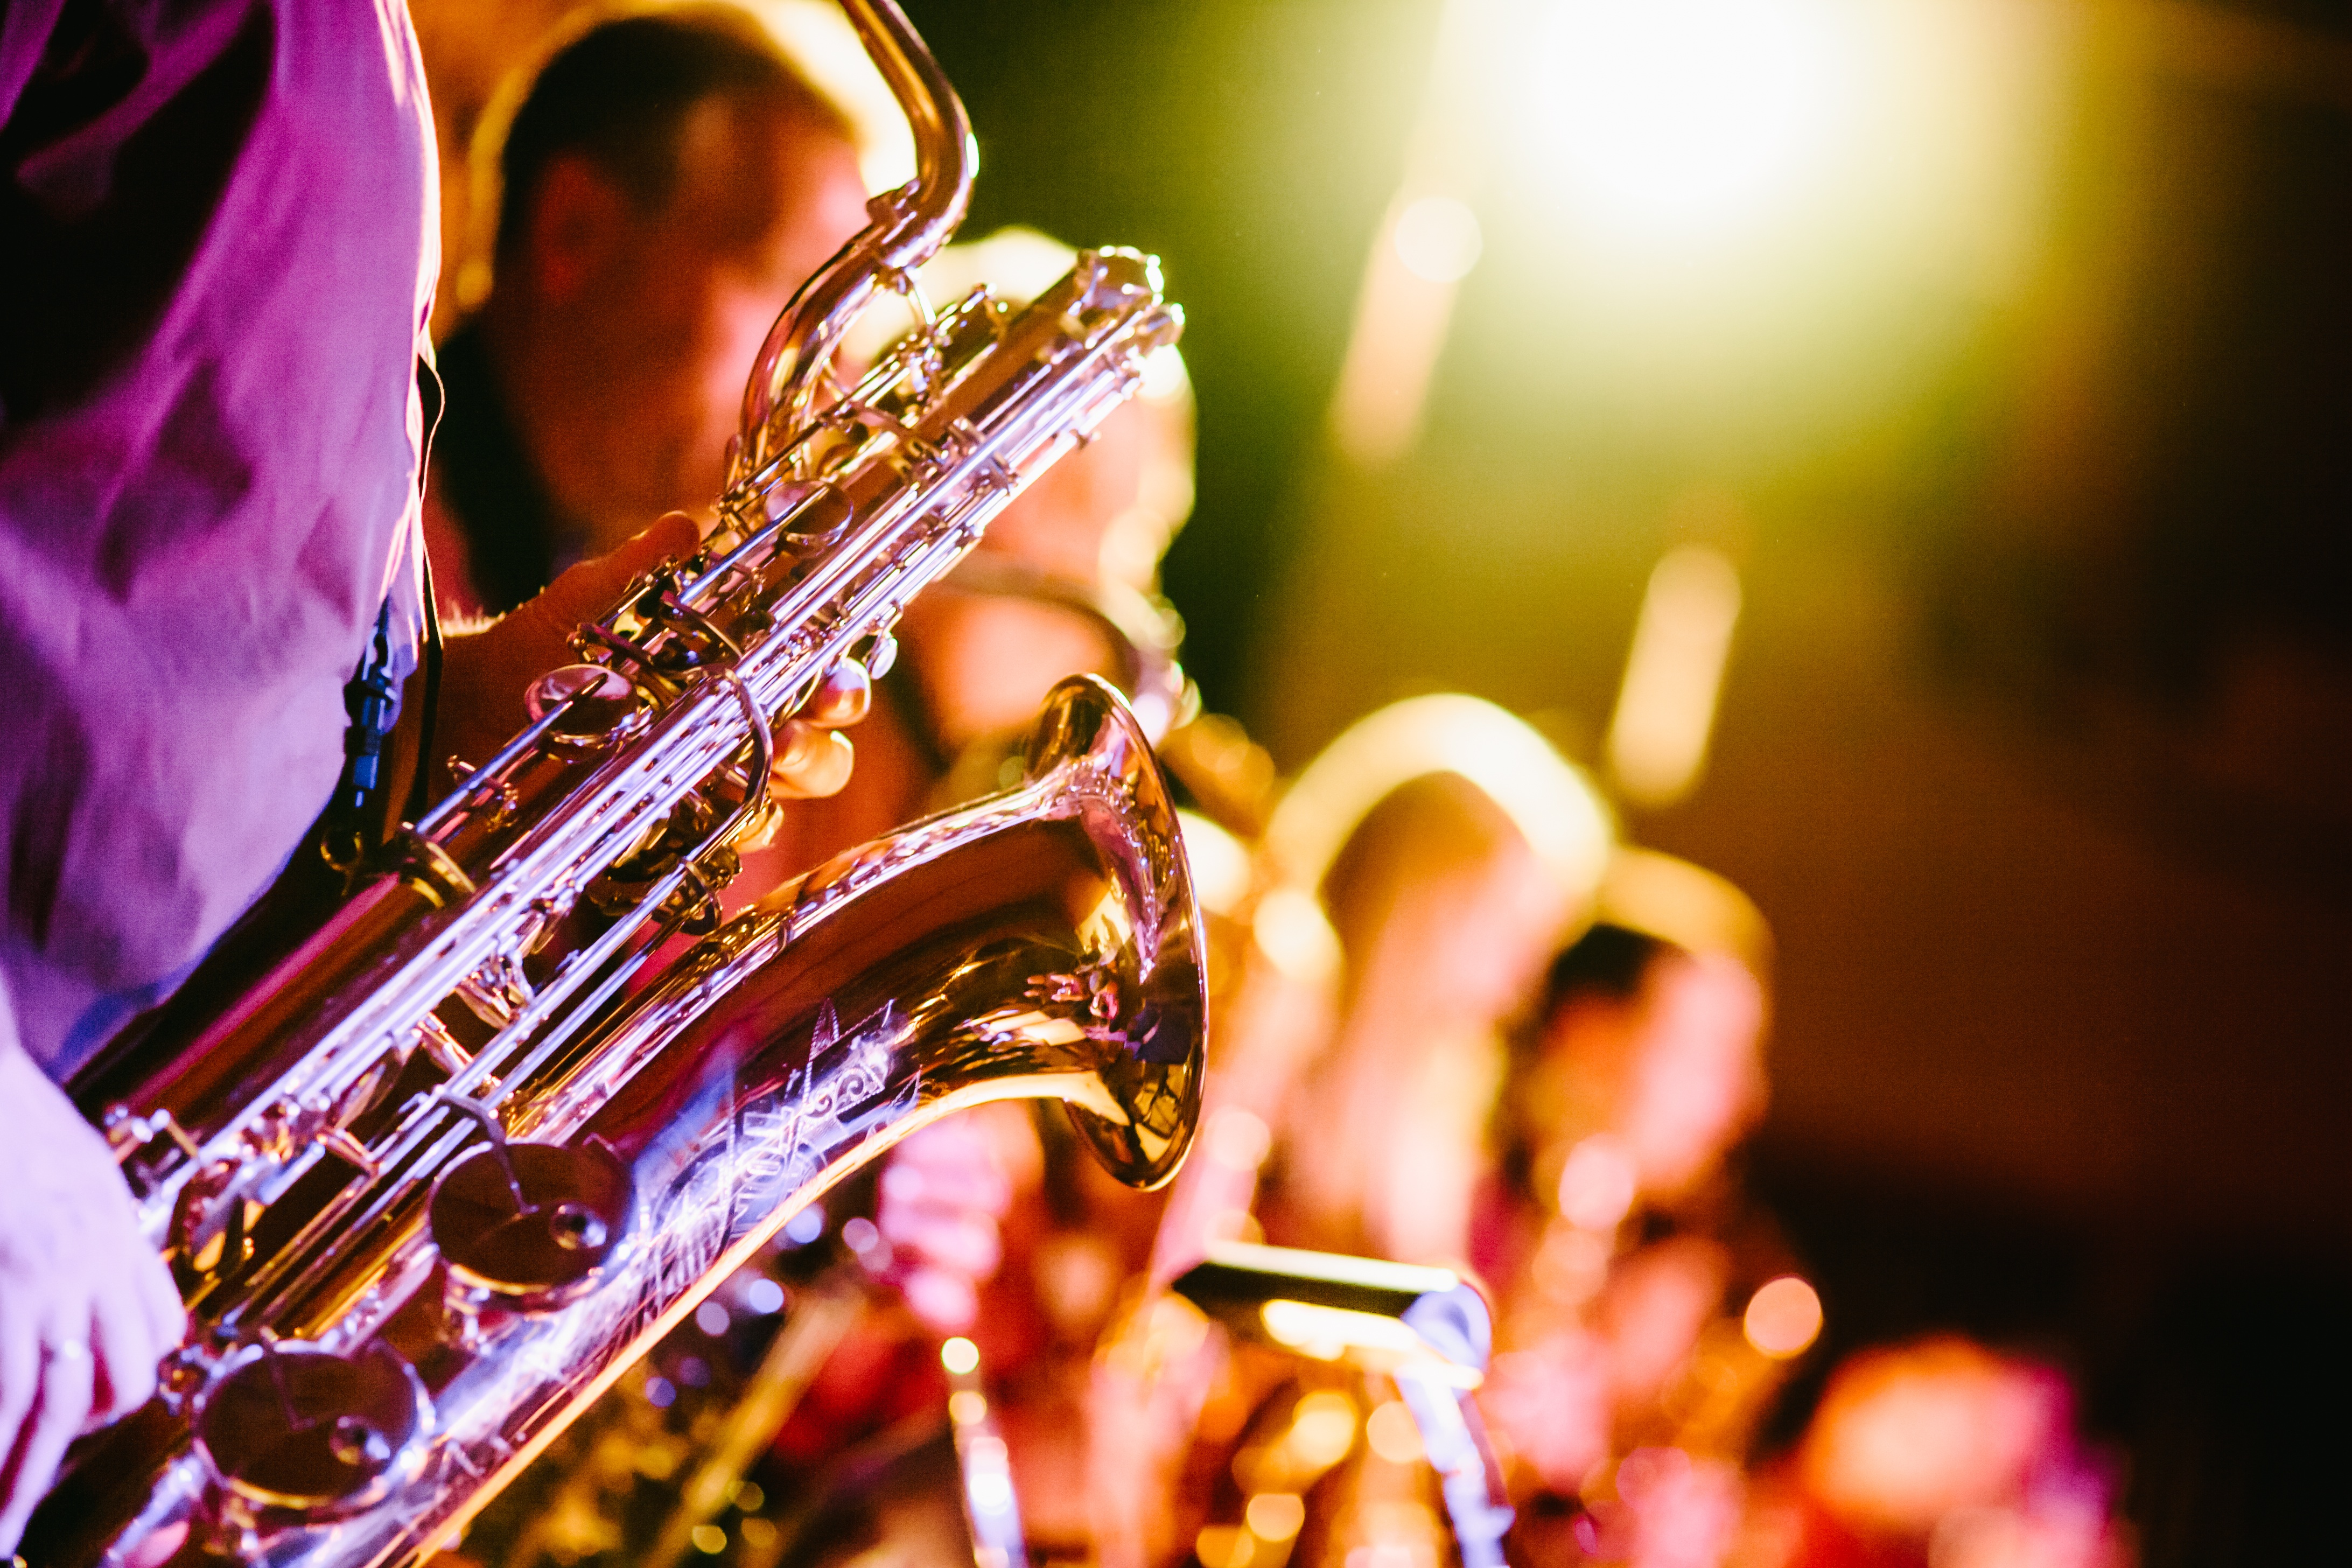
music, musician, musical instrument, saxophone, jazz, performance, guitarist, trumpet, wind instrument, string instrument, woodwind instrument